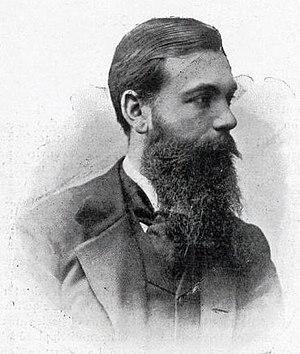
Le comte Justinien Clary en 1901.
Justinien Clary dit le comte Clary, né le 20 avril 1860 à Paris où il meurt le 14 juin 1933, est un champion de tir français connu également pour avoir présidé le Comité olympique français de 1913 à 1933 et le comité d'organisation des Jeux Olympiques de Paris en 1924.